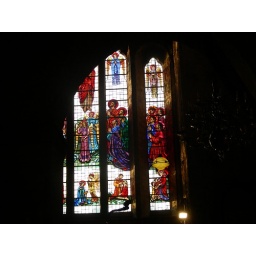
stained glass window in st. mary's cathedral